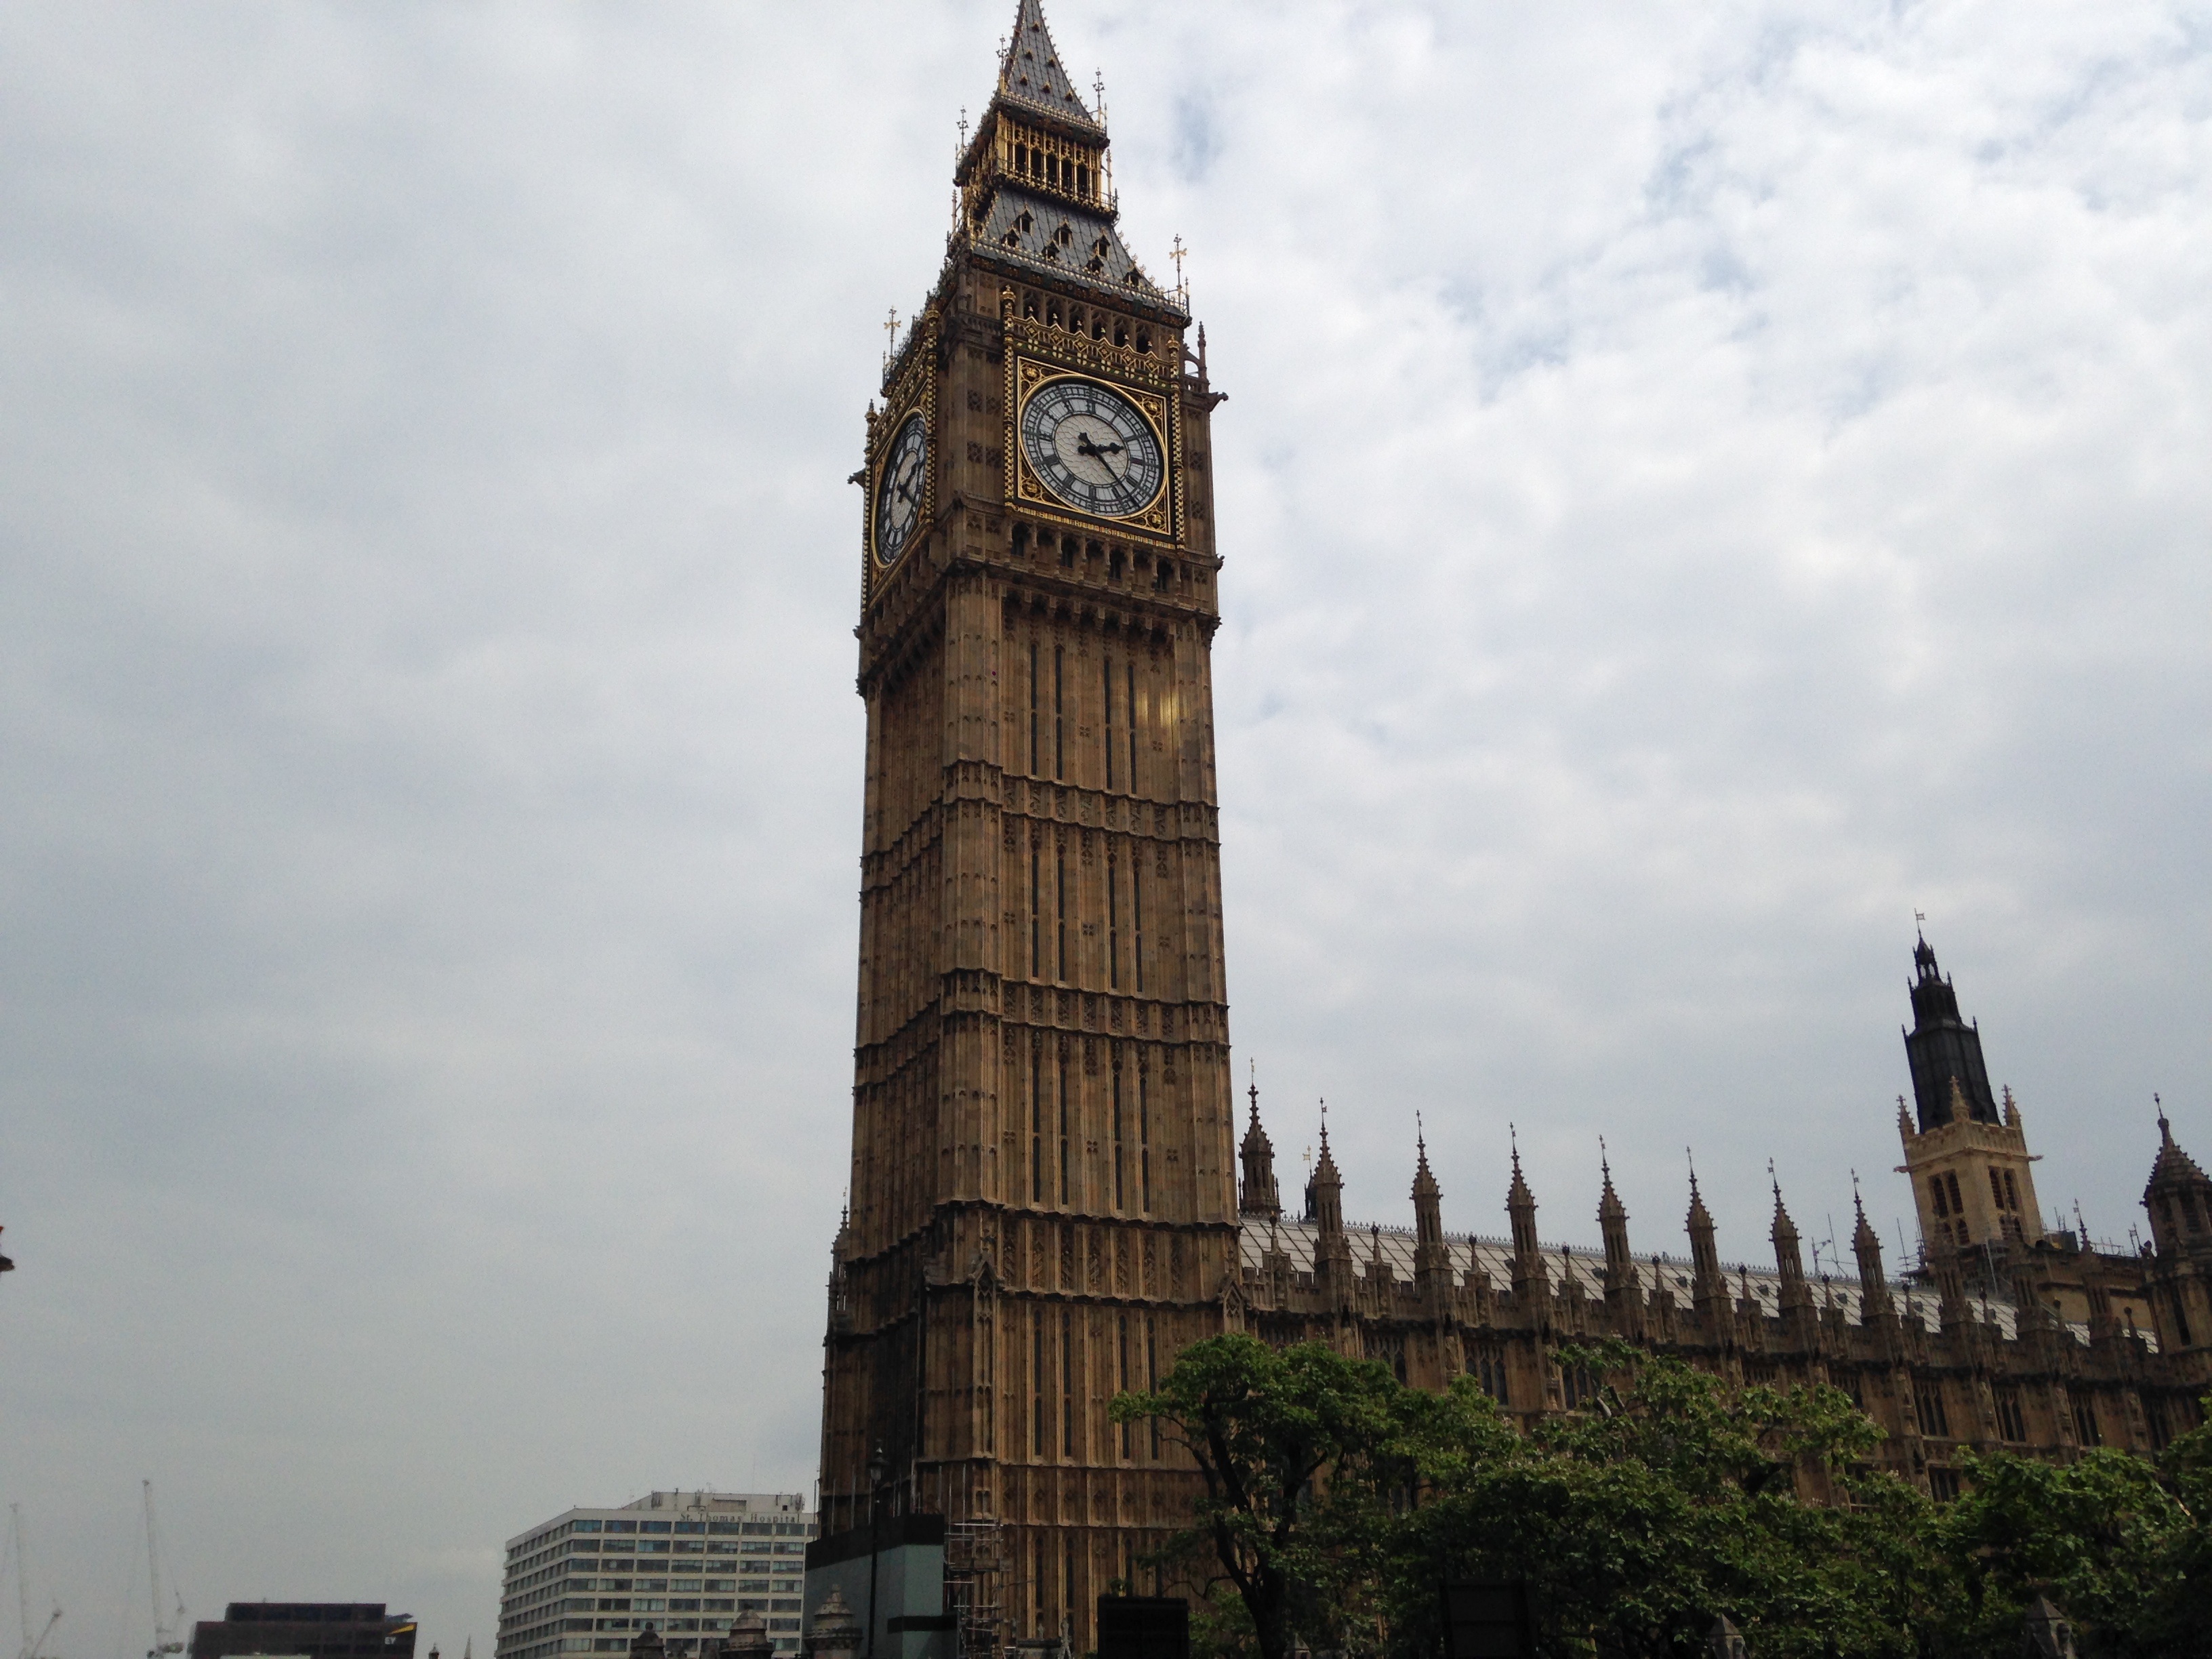
skyscraper, cityscape, architect, tower, landmark, cathedral, tourism, place of worship, big ben, clock tower, bell tower, london, spire, steeple, tours